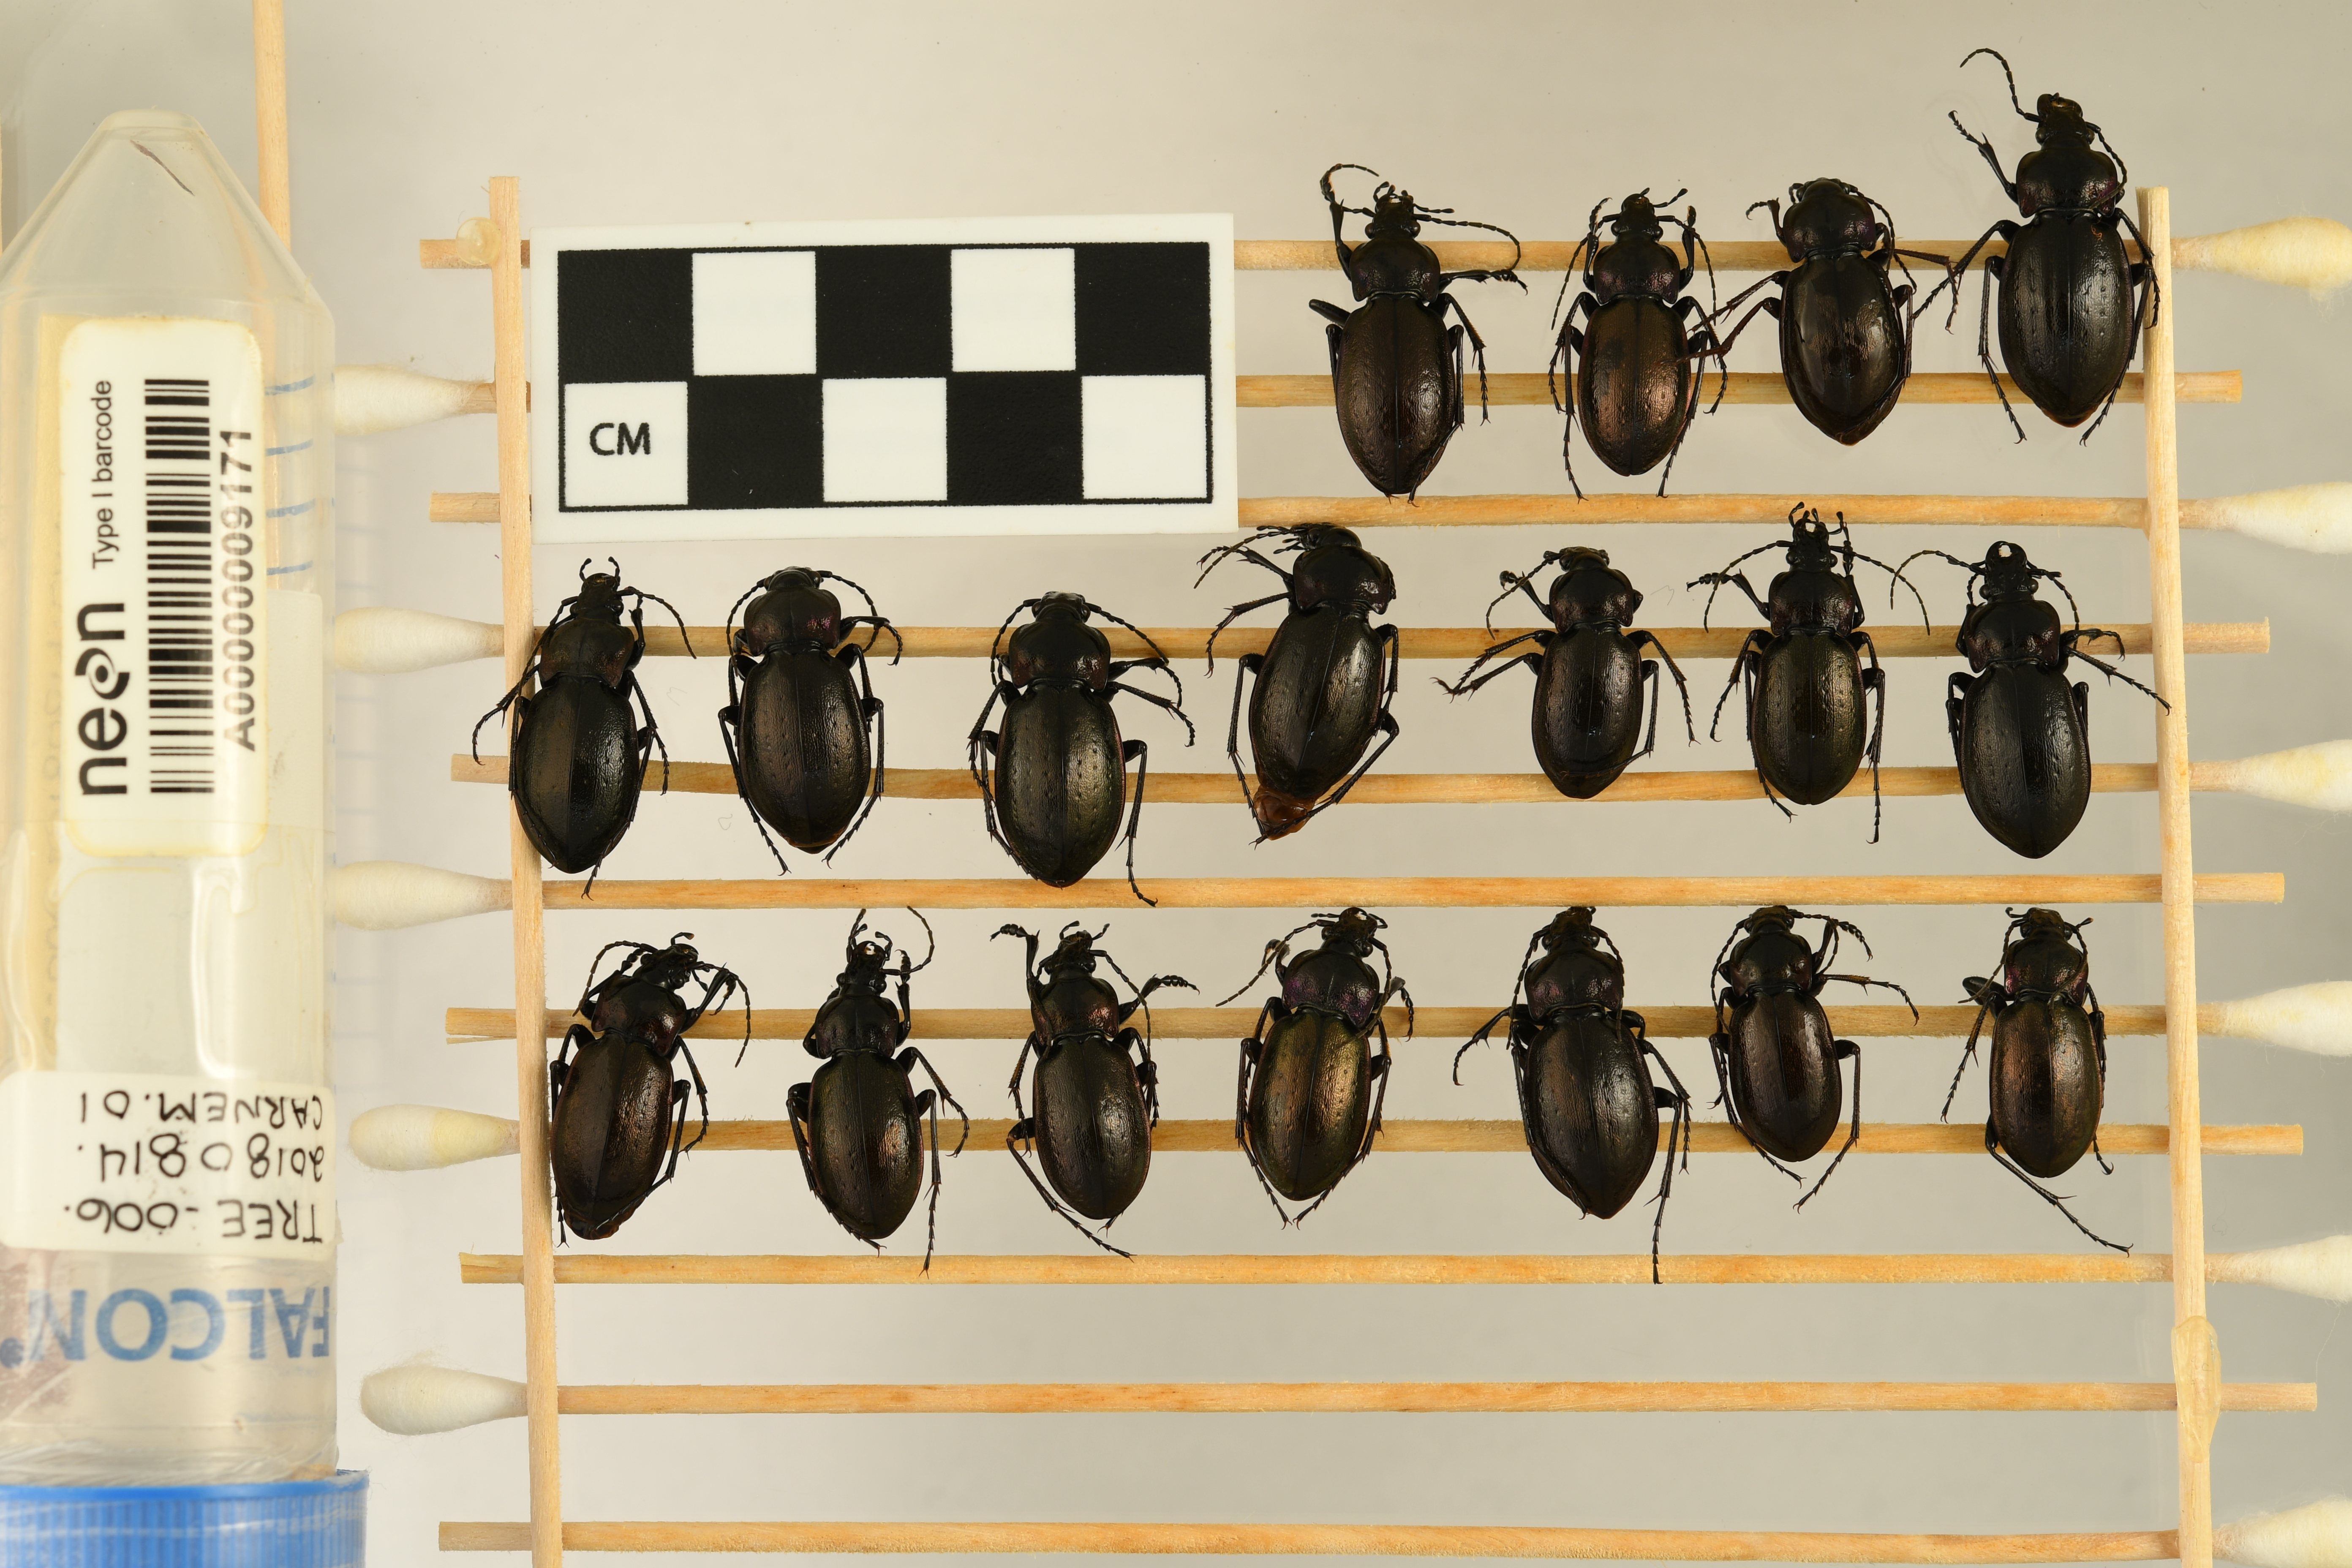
Carabus nemoralis — Treehaven Site, plot TREE_006. Beetle 1, ElytraLength: 1.569 cm (lying flat: Yes)

Carabus nemoralis — Treehaven Site, plot TREE_006. Beetle 1, ElytraWidth: 0.8628 cm (lying flat: Yes)

Carabus nemoralis — Treehaven Site, plot TREE_006. Beetle 2, ElytraWidth: 0.7849 cm (lying flat: Yes)

Carabus nemoralis — Treehaven Site, plot TREE_006. Beetle 2, ElytraLength: 1.422 cm (lying flat: Yes)

Carabus nemoralis — Treehaven Site, plot TREE_006. Beetle 3, ElytraLength: 1.417 cm (lying flat: Yes)

Carabus nemoralis — Treehaven Site, plot TREE_006. Beetle 3, ElytraWidth: 0.885 cm (lying flat: Yes)

Carabus nemoralis — Treehaven Site, plot TREE_006. Beetle 4, ElytraLength: 1.598 cm (lying flat: Yes)

Carabus nemoralis — Treehaven Site, plot TREE_006. Beetle 4, ElytraWidth: 0.9706 cm (lying flat: Yes)

Carabus nemoralis — Treehaven Site, plot TREE_006. Beetle 5, ElytraLength: 1.562 cm (lying flat: Yes)

Carabus nemoralis — Treehaven Site, plot TREE_006. Beetle 5, ElytraWidth: 0.8739 cm (lying flat: Yes)

Carabus nemoralis — Treehaven Site, plot TREE_006. Beetle 6, ElytraLength: 1.556 cm (lying flat: Yes)

Carabus nemoralis — Treehaven Site, plot TREE_006. Beetle 6, ElytraWidth: 0.8941 cm (lying flat: Yes)

Carabus nemoralis — Treehaven Site, plot TREE_006. Beetle 7, ElytraLength: 1.559 cm (lying flat: Yes)

Carabus nemoralis — Treehaven Site, plot TREE_006. Beetle 7, ElytraWidth: 0.9216 cm (lying flat: Yes)

Carabus nemoralis — Treehaven Site, plot TREE_006. Beetle 8, ElytraLength: 1.489 cm (lying flat: Yes)

Carabus nemoralis — Treehaven Site, plot TREE_006. Beetle 8, ElytraWidth: 0.9024 cm (lying flat: Yes)

Carabus nemoralis — Treehaven Site, plot TREE_006. Beetle 9, ElytraLength: 1.351 cm (lying flat: Yes)

Carabus nemoralis — Treehaven Site, plot TREE_006. Beetle 9, ElytraWidth: 0.7795 cm (lying flat: Yes)

Carabus nemoralis — Treehaven Site, plot TREE_006. Beetle 10, ElytraLength: 1.373 cm (lying flat: Yes)

Carabus nemoralis — Treehaven Site, plot TREE_006. Beetle 10, ElytraWidth: 0.8336 cm (lying flat: Yes)

Carabus nemoralis — Treehaven Site, plot TREE_006. Beetle 11, ElytraLength: 1.531 cm (lying flat: Yes)

Carabus nemoralis — Treehaven Site, plot TREE_006. Beetle 11, ElytraWidth: 0.8965 cm (lying flat: Yes)

Carabus nemoralis — Treehaven Site, plot TREE_006. Beetle 12, ElytraLength: 1.452 cm (lying flat: Yes)

Carabus nemoralis — Treehaven Site, plot TREE_006. Beetle 12, ElytraWidth: 0.818 cm (lying flat: Yes)

Carabus nemoralis — Treehaven Site, plot TREE_006. Beetle 13, ElytraLength: 1.49 cm (lying flat: Yes)

Carabus nemoralis — Treehaven Site, plot TREE_006. Beetle 13, ElytraWidth: 0.798 cm (lying flat: Yes)

Carabus nemoralis — Treehaven Site, plot TREE_006. Beetle 14, ElytraLength: 1.448 cm (lying flat: Yes)

Carabus nemoralis — Treehaven Site, plot TREE_006. Beetle 14, ElytraWidth: 0.8236 cm (lying flat: Yes)

Carabus nemoralis — Treehaven Site, plot TREE_006. Beetle 15, ElytraLength: 1.443 cm (lying flat: Yes)

Carabus nemoralis — Treehaven Site, plot TREE_006. Beetle 15, ElytraWidth: 0.8595 cm (lying flat: Yes)

Carabus nemoralis — Treehaven Site, plot TREE_006. Beetle 16, ElytraLength: 1.594 cm (lying flat: Yes)

Carabus nemoralis — Treehaven Site, plot TREE_006. Beetle 16, ElytraWidth: 0.9155 cm (lying flat: Yes)

Carabus nemoralis — Treehaven Site, plot TREE_006. Beetle 17, ElytraLength: 1.357 cm (lying flat: Yes)

Carabus nemoralis — Treehaven Site, plot TREE_006. Beetle 17, ElytraWidth: 0.8043 cm (lying flat: Yes)

Carabus nemoralis — Treehaven Site, plot TREE_006. Beetle 18, ElytraLength: 1.432 cm (lying flat: Yes)

Carabus nemoralis — Treehaven Site, plot TREE_006. Beetle 18, ElytraWidth: 0.7942 cm (lying flat: Yes)